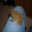
Label: frog